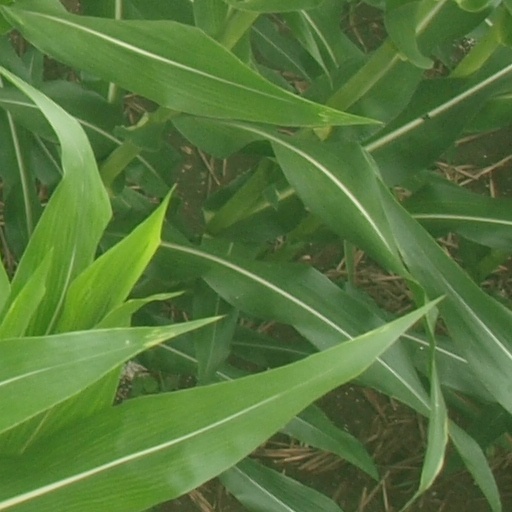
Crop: maize; corn